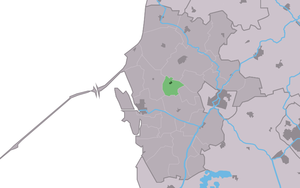
Schraard est un village de la commune néerlandaise de Súdwest Fryslân, dans la province de Frise. Son nom en frison est Skraard.